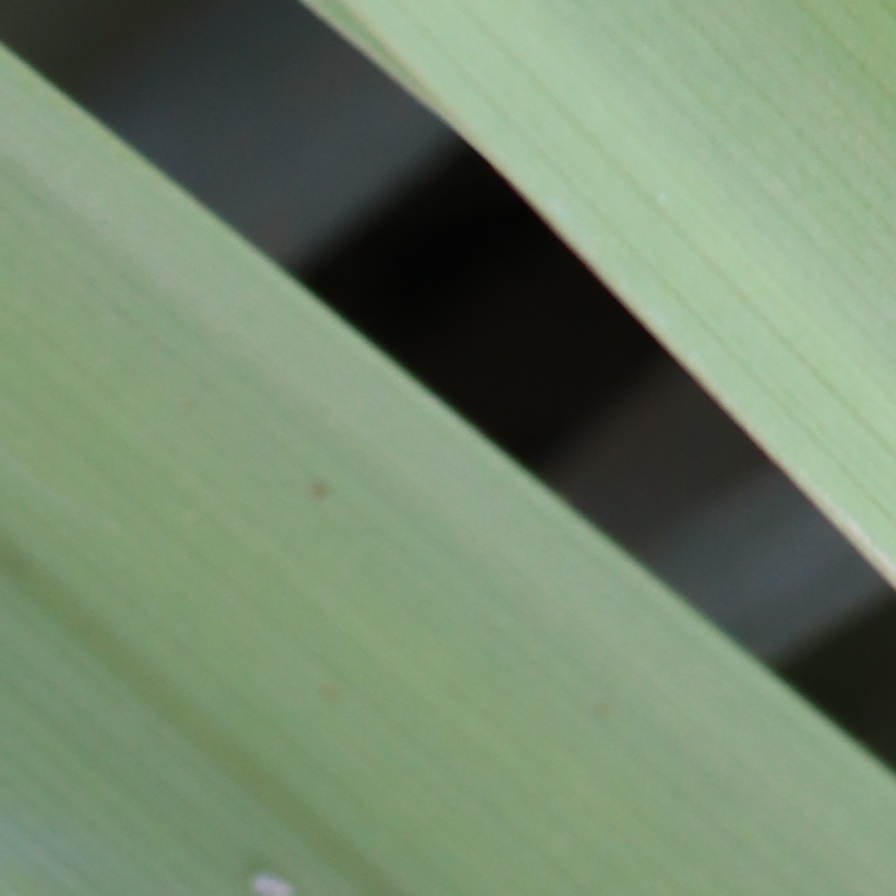
Label: Healthy